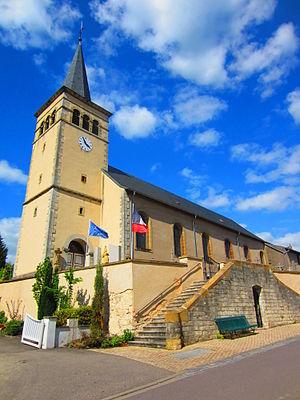
Eglise Brettnach
Brettnach est une commune française située dans le département de la Moselle et le bassin de vie de Moselle-est, en région Grand Est.